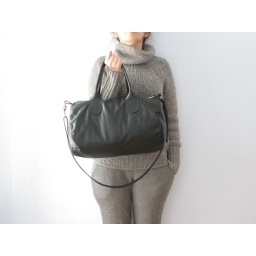
duffle bag in black horsehide leather. (sweater is from humanoid)